Pedro Boese

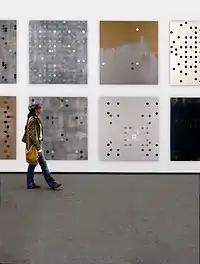
"Grids and Grooves" (2008)

Pedro Boese (born 1972) is a German/Portuguese painter.